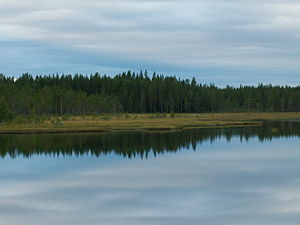
Hamra Nationalpark
Hamra nationalpark -
Hamra Nationalpark, er en nationalpark i Ljusdals kommun, Gävleborgs län i Sverige. Parken, som er en del af Orsa Finnmark i landskabet Dalarna, har et areal på 28 hektar og blev oprettet i 1909.